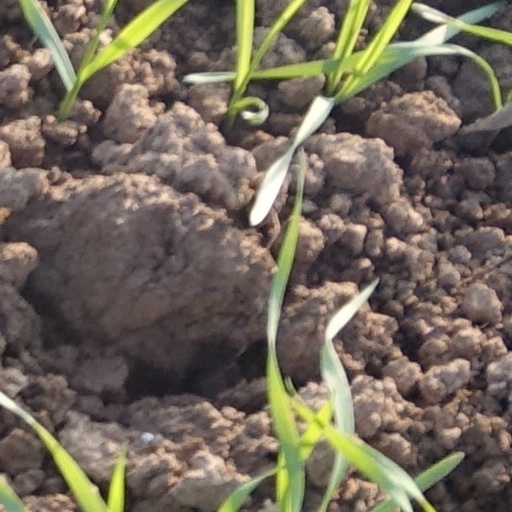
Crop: wheat